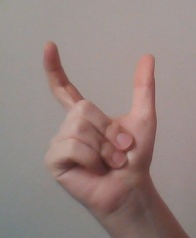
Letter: nun